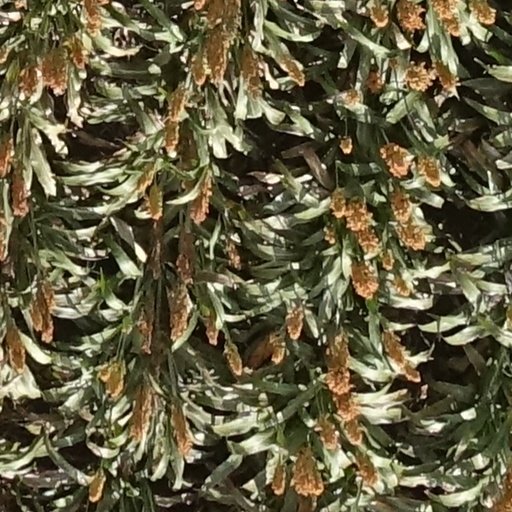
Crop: sorghum